Claude Lafortune

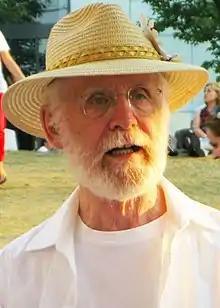
Lafortune in 2012

Claude Lafortune (5 July 1936 – 19 April 2020) was a Canadian paper artist, set decorator, and television personality.